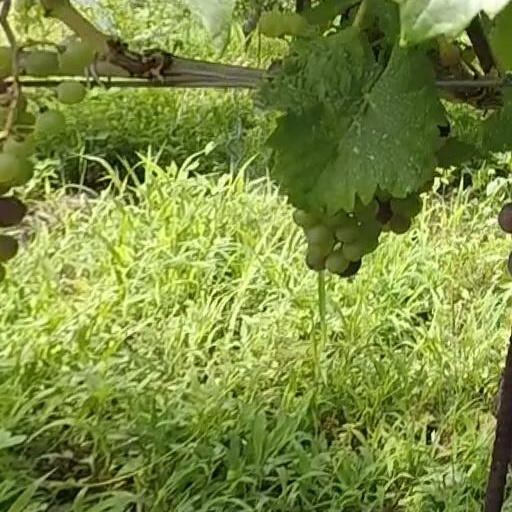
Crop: grape